Timeline of Opportunity

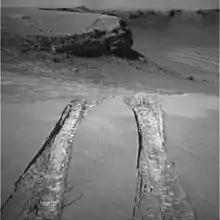
Departing Victoria crater

The rover exited Victoria crater's Duck Bay on August 24–28, 2008 (sol 1630–1634). Before exiting the crater the rover experienced a current spike similar to the one that preceded the malfunction of the right front wheel of its twin "Spirit". After Victoria crater and during its journey to Endeavour crater the rover investigated sets of "dark cobbles" on the Meridiani plains.